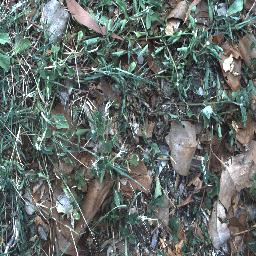
Label: negative